Mariano Rajoy

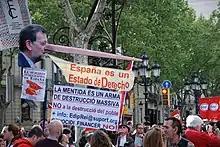
Anti-TTIP protests in Barcelona, 18 April 2015

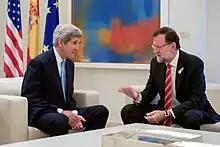
Prime Minister Rajoy meets with U.S. Secretary of State John Kerry

In November 2011, Rajoy's right-wing People's Party won its biggest majority since the country's return to representative democracy in the 1970s, securing 186 out of the 350 seats in the lower house of Parliament. Voters turned to him in hopes of alleviating the pain of Europe's debt crisis. Following the general election held in 2011, Rajoy was elected prime minister by the Congress of Deputies on 20 December 2011.